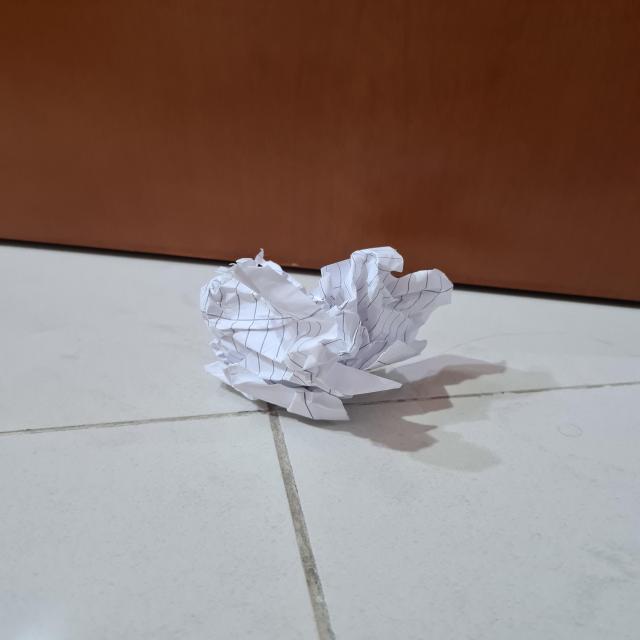
Label: tissues